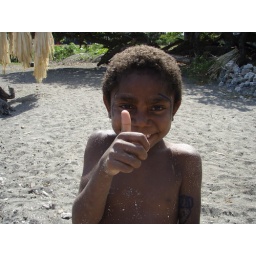
A boy on the beach in Lenakel